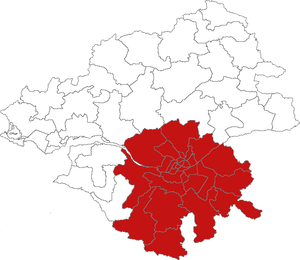
Carte de localisation de l'arrondissement de Nantes (France, Loire-Atlantique)